Confluence Outdoor

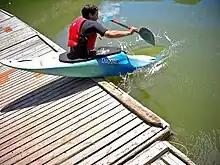
A kayaker in a Dagger kayak launches into flat water

Manufacturer of recreational, touring, and whitewater kayaks - including the Alchemy, Axiom, Axis, GT series, Katana, Jitsu, Mamba, Mambo, Nomad, Torrent, and Zydeco models. Founded in 1988 based on the success of whitewater and touring kayaks designed by Joe Pulliam.